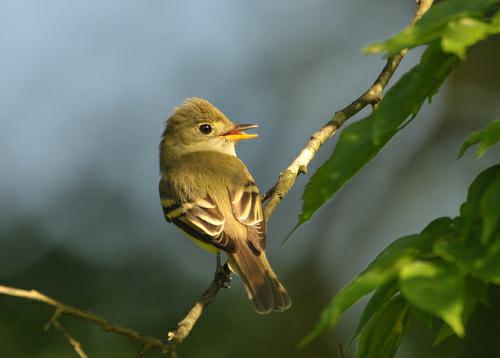
A photo of a acadian flycatcher